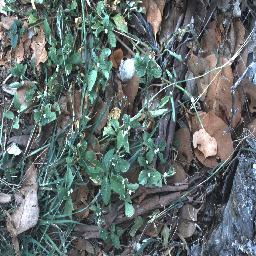
Label: negative